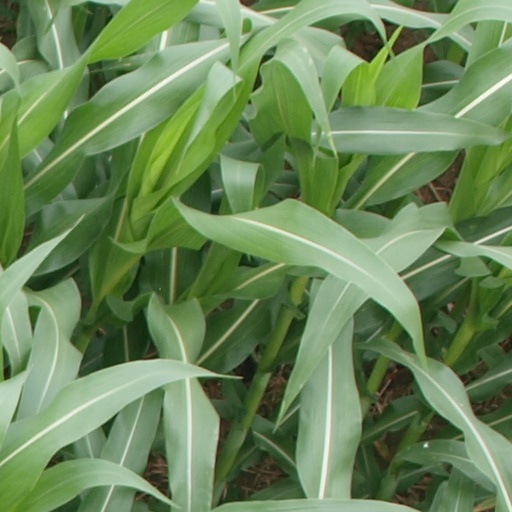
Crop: maize; corn